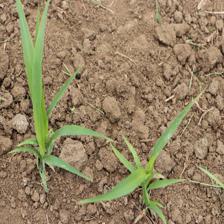
Label: Sorghum